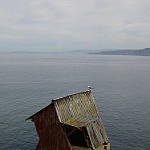
Label: sea